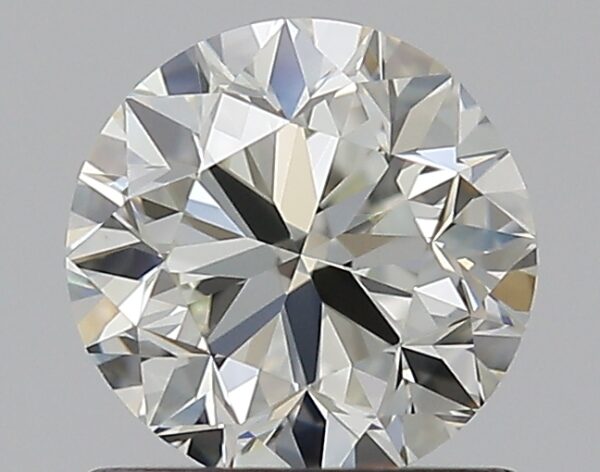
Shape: round
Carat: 0.9
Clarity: VS1
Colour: K
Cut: VG
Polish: EX
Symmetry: GD
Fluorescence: N
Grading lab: GIA
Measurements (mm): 5.92 x 6.04 x 3.89